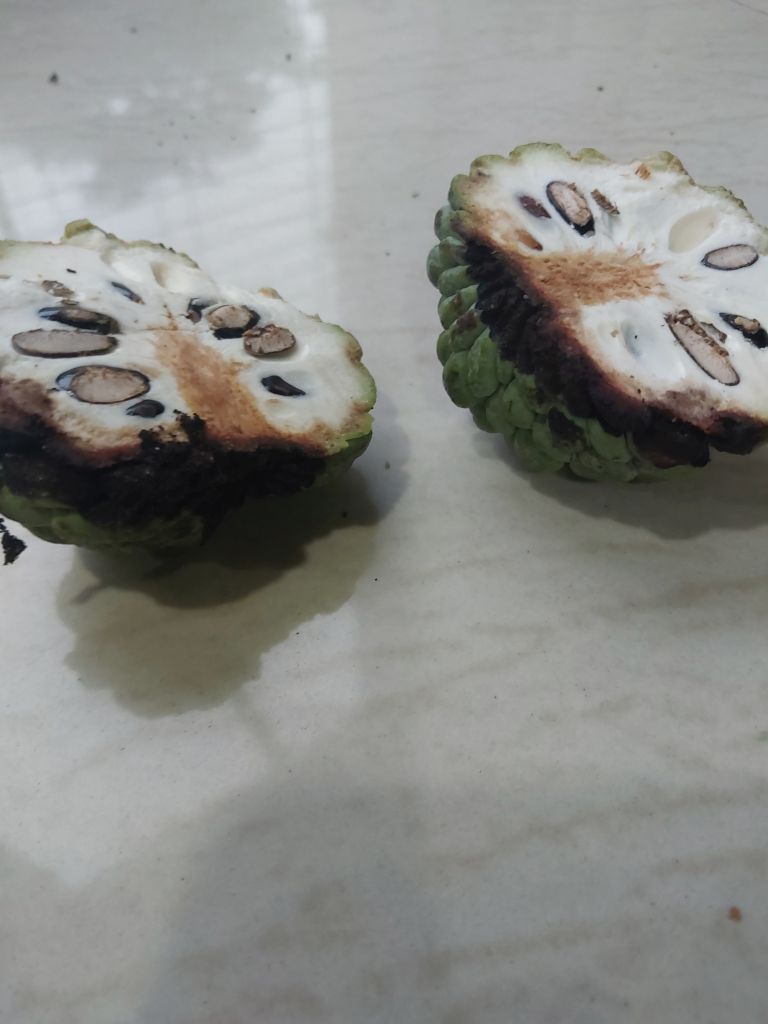
Disease label: Diplodia Rot